Northampton Sekhemka statue

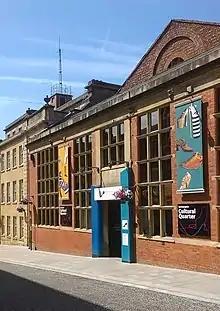
Northampton Museum

On 1 August 2014, Northampton Museums had their accreditation removed by the Arts Council England, who ruled that the sale broke the required standards for museums managing their collections, rendering the museums ineligible for funding from a range of arts grants and funding bodies. The museums are excluded from future participation until at least August 2019. Scott Furlong of the Arts Council commented: "It is always hugely regrettable when we have to exclude a museum from the Accreditation Scheme. However, it is equally important that we are robust in upholding the standards and principles which underpin the scheme and are shared by the vast majority of museums." The leader of Northampton borough council, David Mackintosh said the Arts Council decision was "disappointing" and "puzzling", and stated "We are possibly one of the only local authorities in the country with plans for a multimillion pound investment in their museum service."